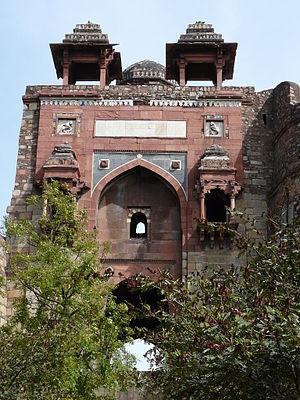
Purana Qila, est le plus vieux fort de Delhi. Structure la plus ancienne de la ville, on pense qu'il a été construit il y a près de 5 000 ans par les Pandavas sur le site d'Indraprastha. Cependant, l'histoire des Pandava relève de la légende et les origines du fort reste méconnues, même si l'on sait que le site a été continuellement habité depuis plus de 3000 ans. L'histoire du fort est d'autant plus incertaine qu'il a été en grande partie reconstruit au XVIᵉ siècle par Humâyûn puis par le chef afghan Sher Shâh Sûrî, bien qu'on ne sache pas avec certitude les apports des deux dirigeants.